Western conifer seed bug

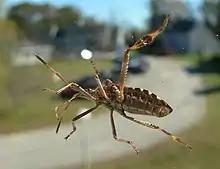
A WCSB found on a window in Maine in 2005

In its native range, the western conifer seed bug feeds on the sap of developing conifer cones throughout its life, and its sap-sucking causes the developing seeds to wither and misdevelop. It is therefore considered a minor tree pest in North America, but becoming sometimes more harmful e.g. in conifer plantations. However, it is not monophagous and even adaptable enough to feed on angiosperms if it has to, though it seems to prefer resiniferous plants that are rich in terpenes. As these are produced by plants to deter herbivores, it might be that in evolving its ability to overcome these defenses, "L. occidentalis" actually became somewhat dependent on such compounds.